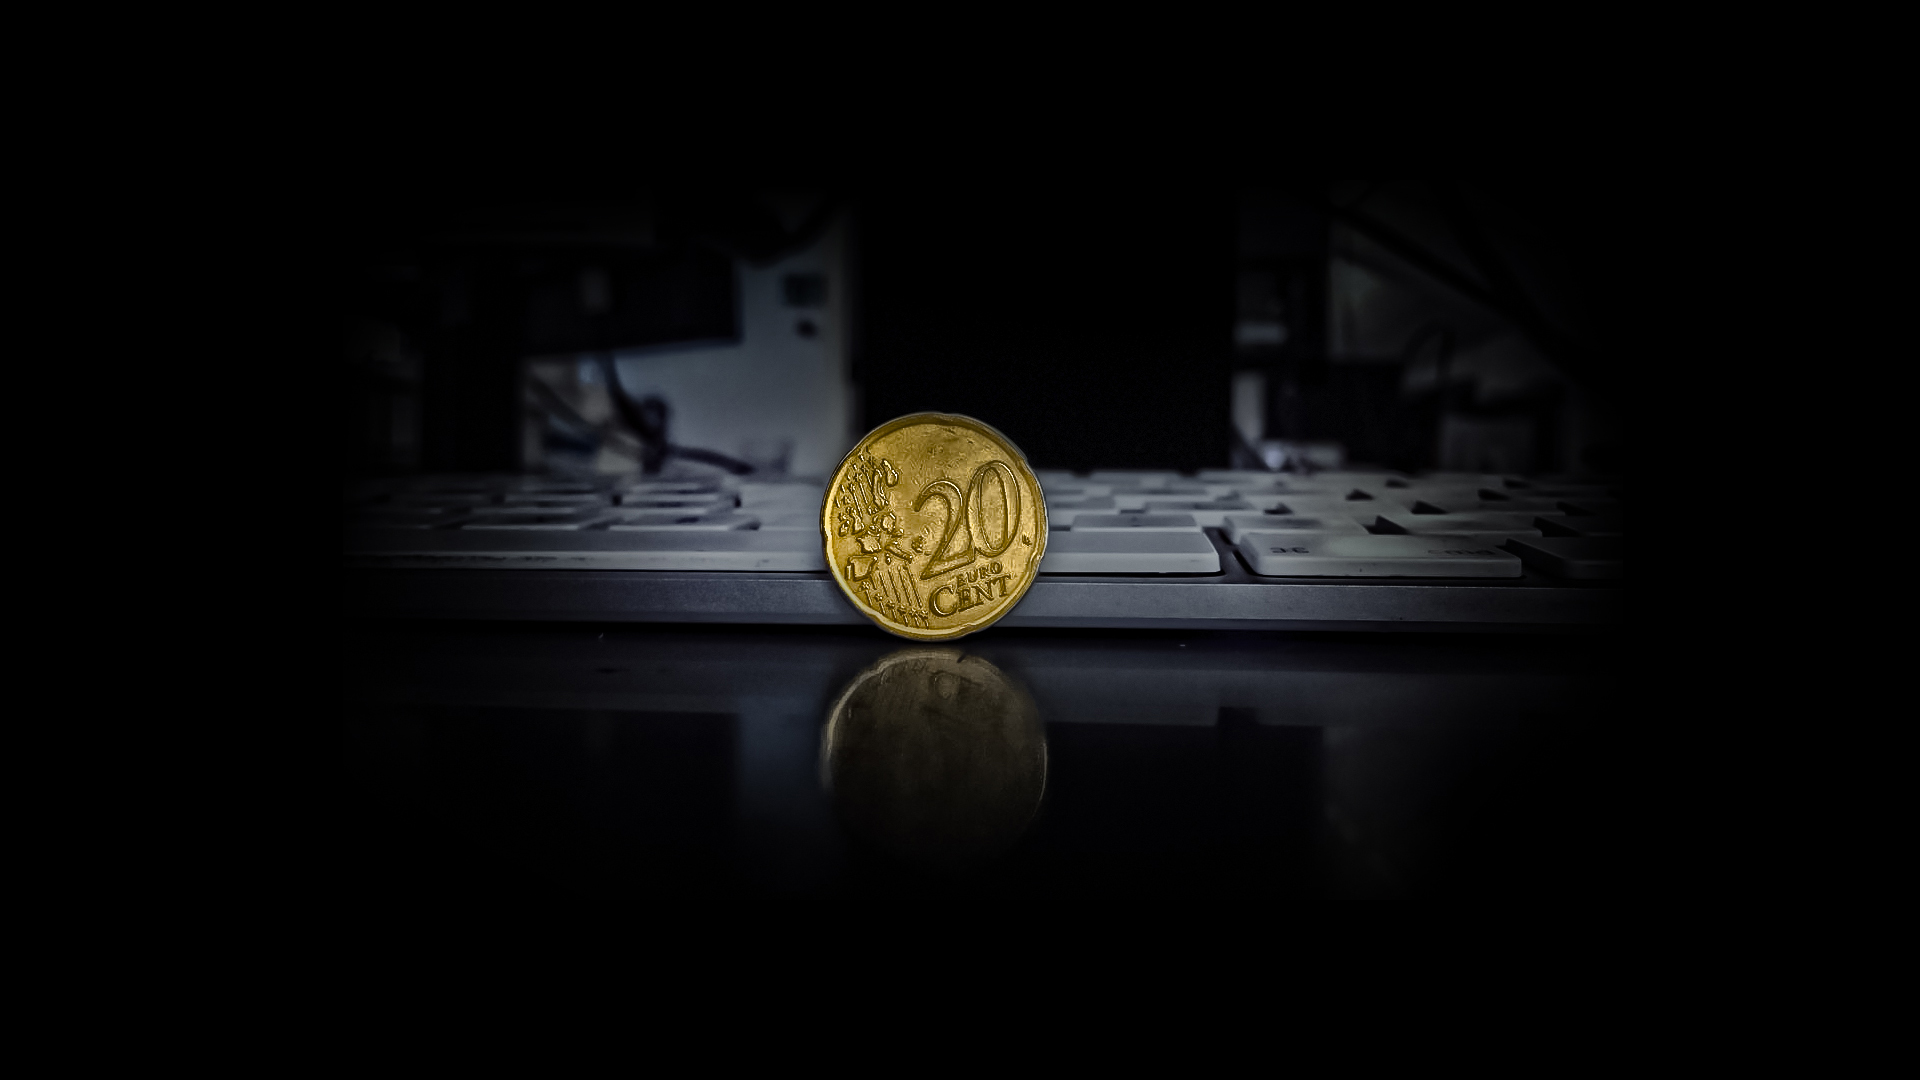
euro, darkness, light, photography, night, atmosphere, computer wallpaper, still life photography, midnight, sky, font